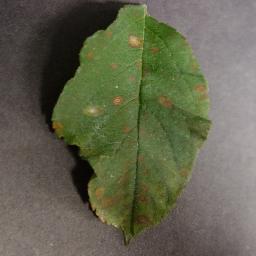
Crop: apple
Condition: cedar_rust